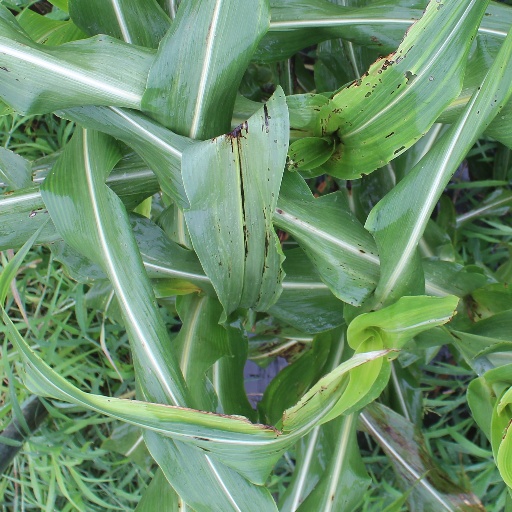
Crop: sorghum